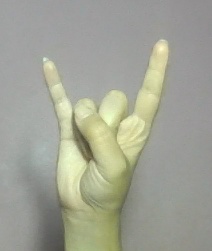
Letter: la